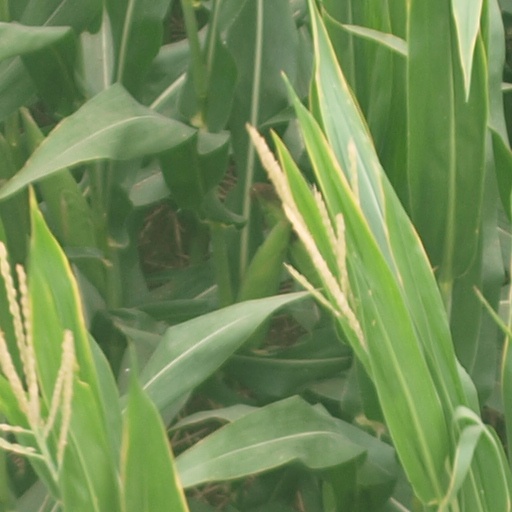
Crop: maize; corn